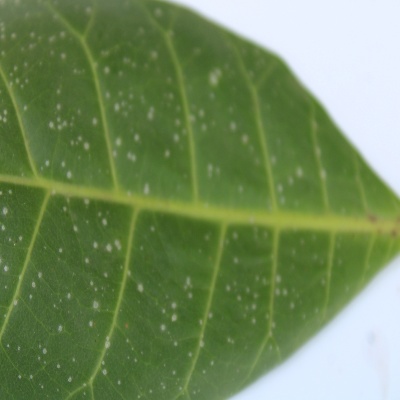
Crop: Cashew
Condition: red rust